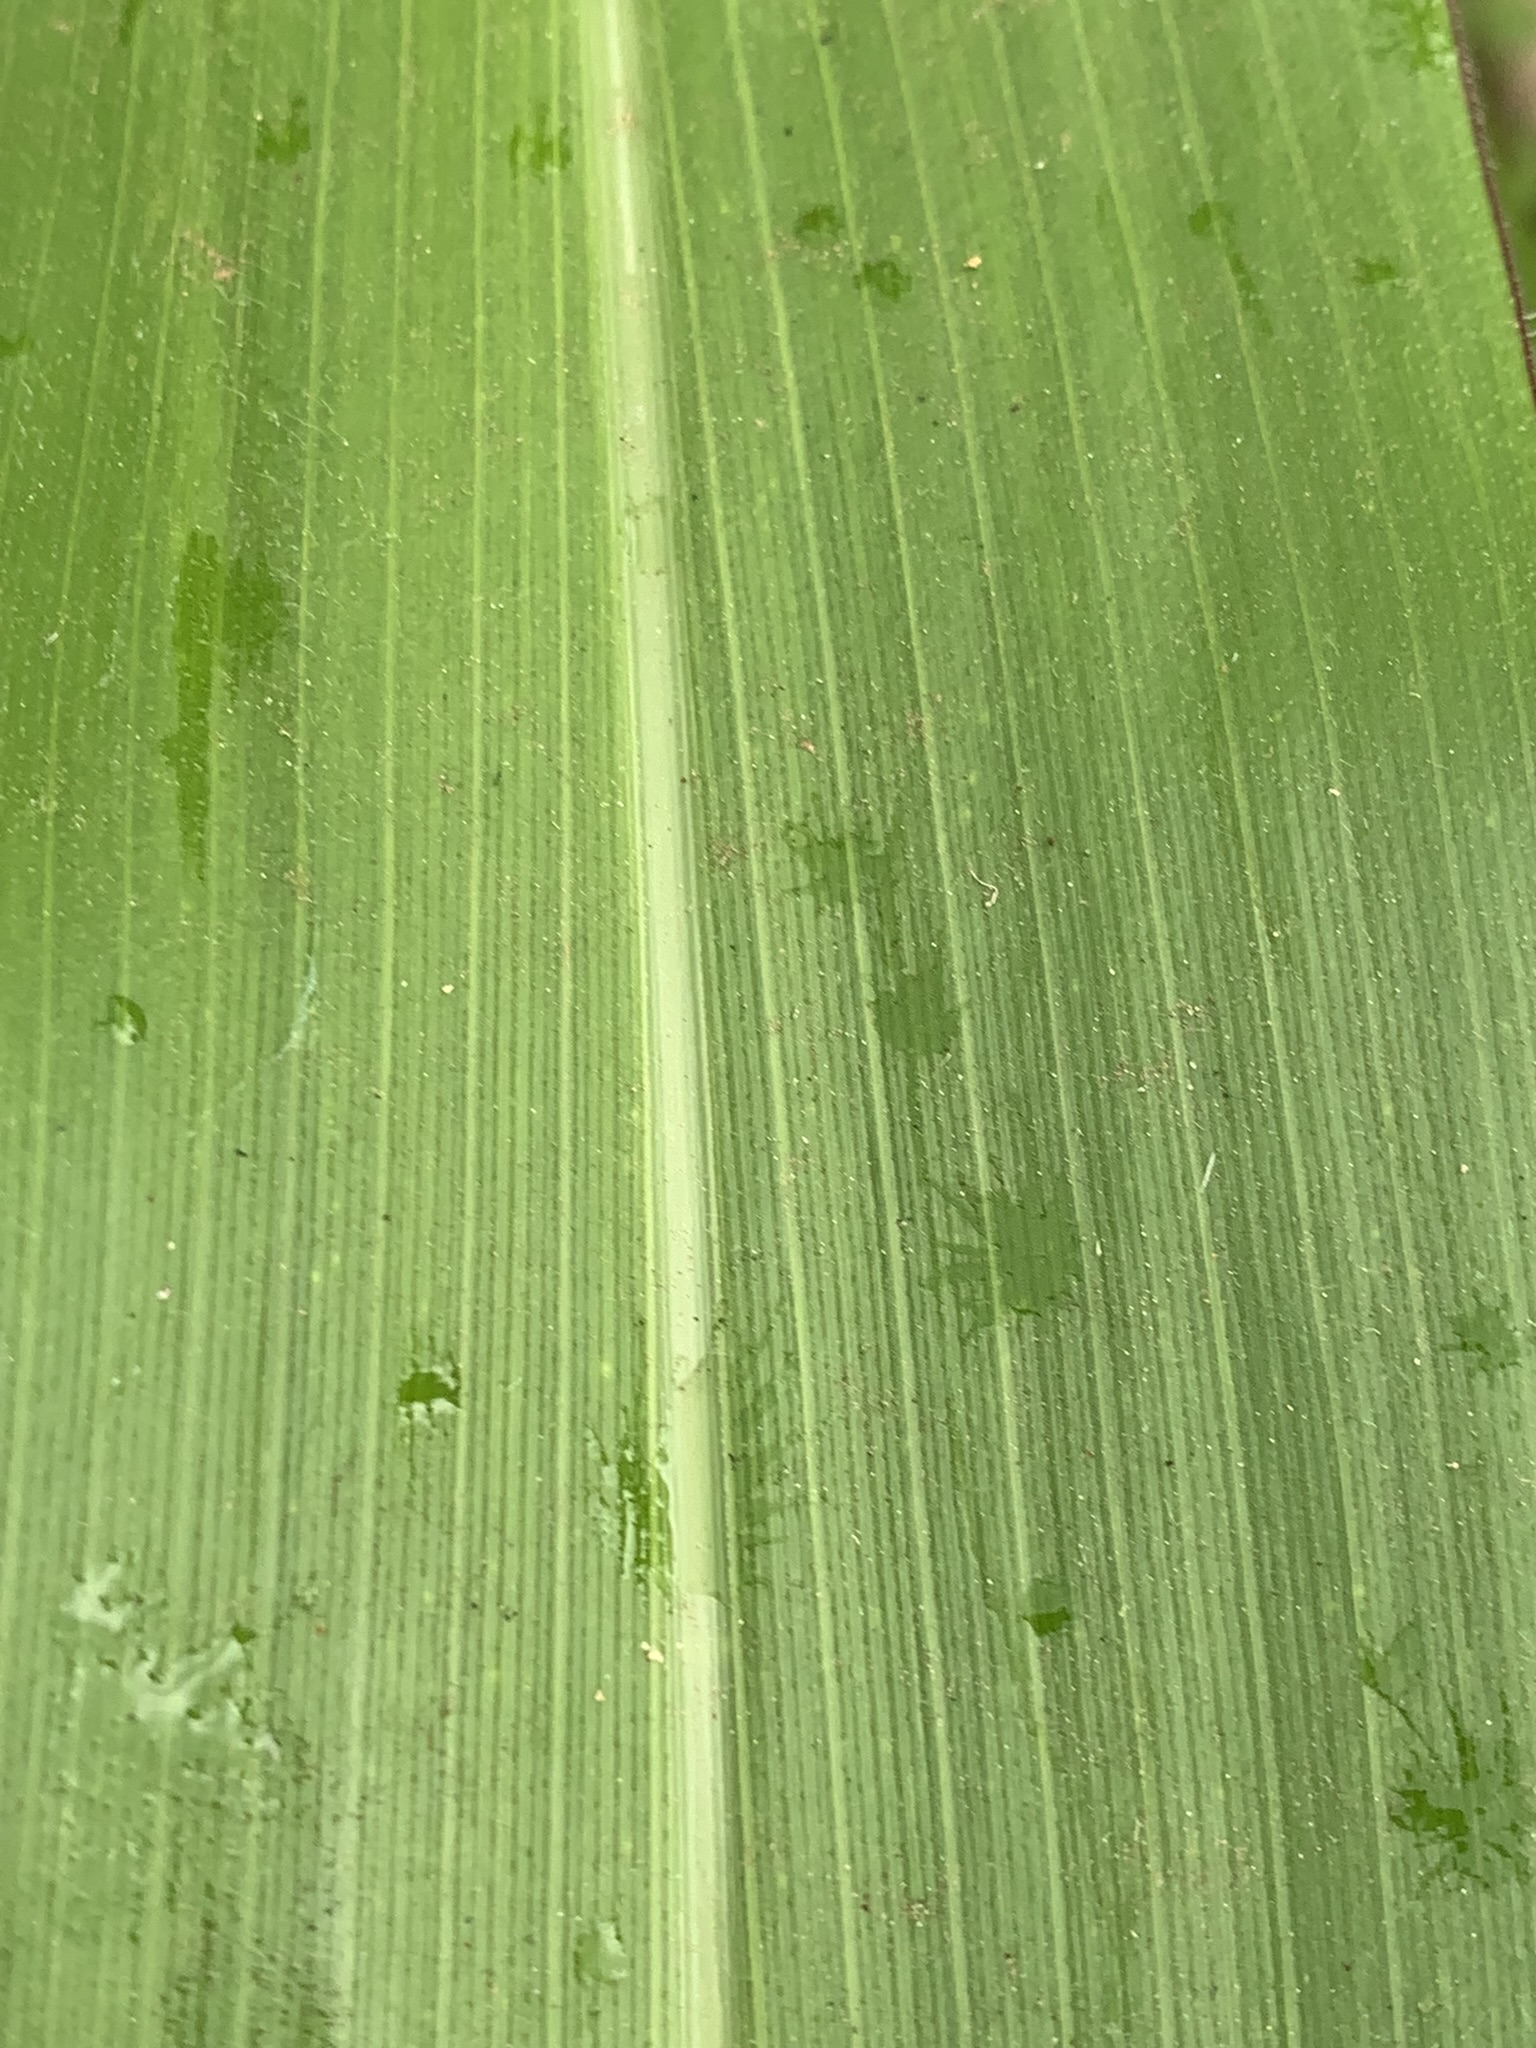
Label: Healthy